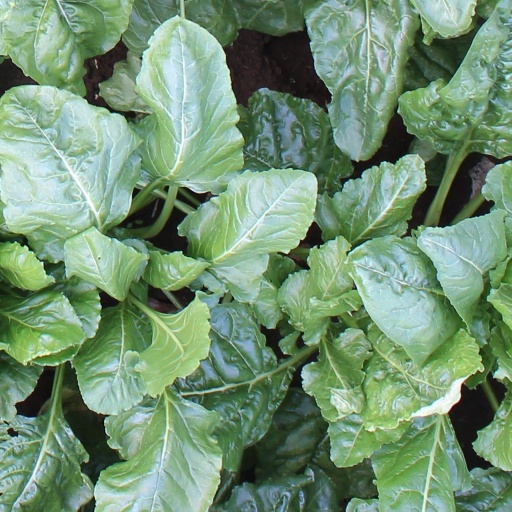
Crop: sugar beet